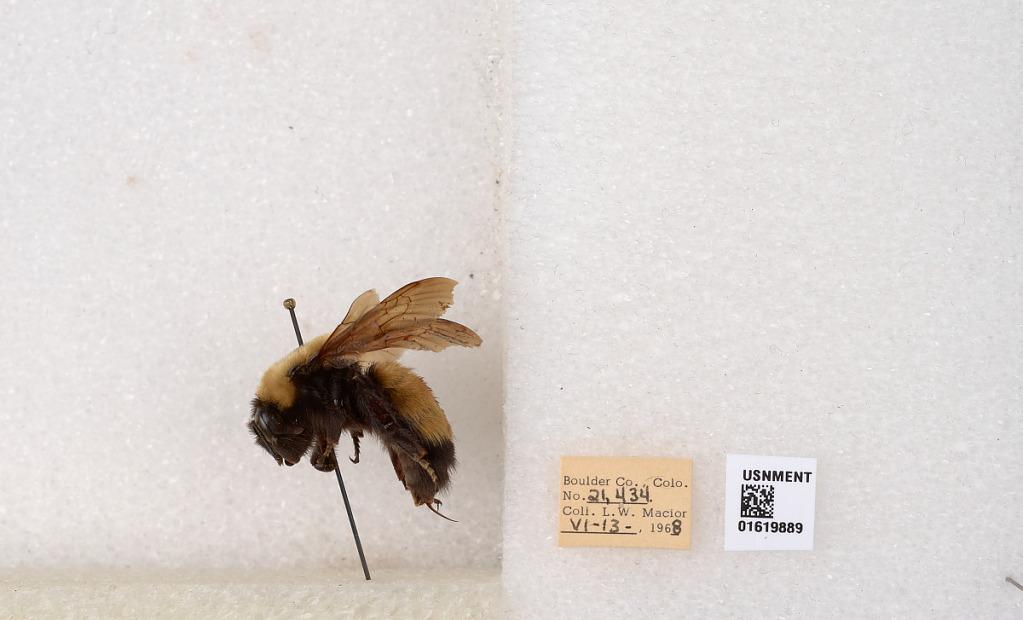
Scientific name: Bombus (Bombus) nevadensis Cresson